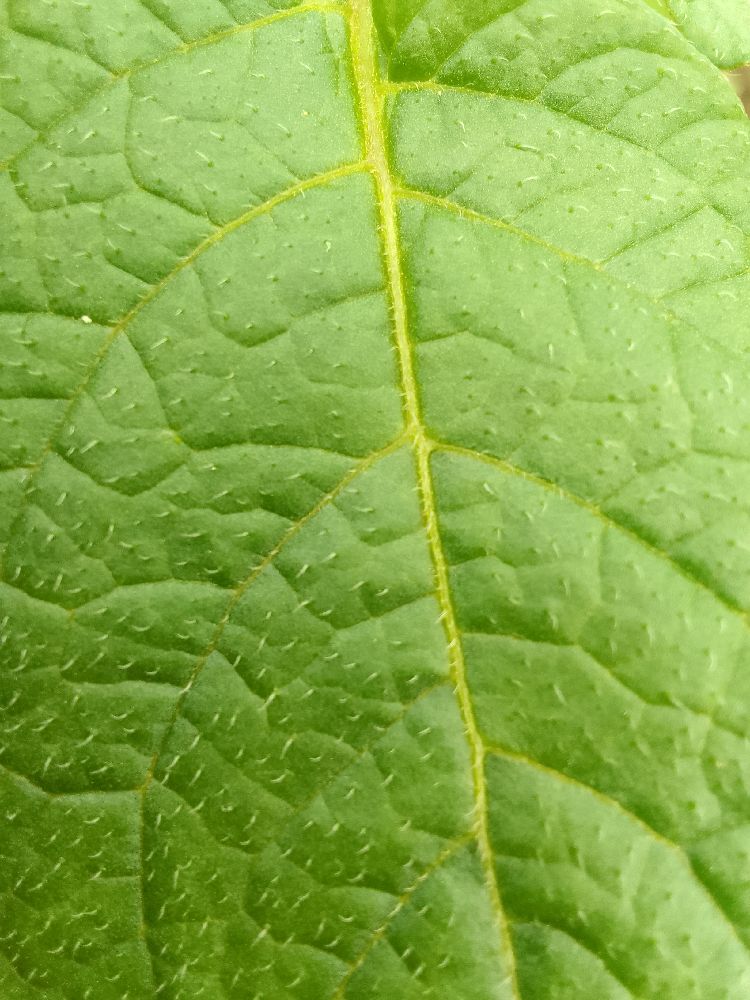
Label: Healthy